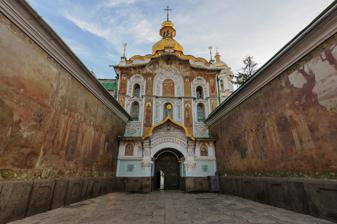
Building: Gate Church of the Trinity, Kyiv Pechersk Lavra
Country: Ukraine
Year built: 1108
Church in Kyiv, Ukraine Church in Kyiv, Ukraine. Part of the Kyiv Pechersk Lavra. Gate Church of the Trinity Троїцька надбрамна церква The Gate Church of the Trinity sits atop the Holy Gates , an entrance to the Kyiv Pechersk Lavra . 50°26′05″N 30°33′19″E / 50.434715°N 30.555237°E / 50.434715; 30.555237 Location Kyiv , Ukraine . Part of the Kyiv Pechersk Lavra . Denomination non-denominated Architecture Architect(s) Mykola Sviatosha Style Ukrainian Baroque Groundbreaking 1106 Completed 1108 Specifications Number of domes 1 Immovable Monument of National Significance of Ukraine Official name Троїцька надбрамна церква ( Trinity Gate Church ) Type Architecture Reference no. 260088/3 The Gate Church of the Trinity ( Ukrainian : Троїцька надбрамна церква , romanized : Troits’ka nadbramna tserkva ) is a historic church of the cave monastery of the Kyiv Pechersk Lavra in Kyiv , the capital of Ukraine . Originally being built as in the church style of Kievan Rus' , the Gate Church of the Trinity is now decorated in the Ukrainian Baroque style, having been reconstructed many times through its history. History The Gate Church of the Trinity was built in 1106-1108, as part of the Pechersk Lavra fortification , atop the main entrance to the monastery. The church was founded by the grandson of the Prince of Chernigov , Sviatoslav II , who renounced his princely status and became a Pechersk monk on November 17, 1106 under the name of Mykola Sviatosha. Mykola spent 36 years as a monk, and founded the Monastery Hospital of the Trinity within the Lavra. After destruction of the Dormition Cathedral during the Mongol invasion of 1240, it became the main church of the monastery. In 1462, the most complete edition of the Kiev Pechersk Paterikcon was written here. In 1631, Petro Mohyla founded a school at the monastery's hospital.  The school was later merged with the Kyivan Brotherhood School . Since 1701, the combined schools became a Kyivan Academy. The church was studied by P. Lashkarev, I. Morgilevsky, Y. Aseev, F. Umantsev and S. Kilesso.  In 1957-1958, their restoration efforts included replacing lost decorations, gilding the dome, and retouching external oil paintings. Architecture The eighteenth century composition " The Council of Nicaea ," by F. Pavlovskyi, I. Maksimovych, and A. Galik and others. The oil paintings on the exteriour walls leading to the Holy Gates below the church. Plan of the Gate Church of the Trinity. The church is located atop the Holy Gates ( Ukrainian : Святі ворота ), the main entrance to the monastery. Near the entrance are rooms for the gate's guards. The church is wedged between monastery walls, helping to protect the gates. The monastery walls, covered in frescoes, were renewed in 1900-1901 by D. Sonin and others. The Gate Church of the Trinity is divided into three naves , each containing a spherical apse off the western side. An external stone stairway leads to the church. Several narrow window openings and the overall visually uplifting effect create a heightened sense of spiritual power. The church is a typical Kievan Rus' construction built on an ancient stone church. Kievan Rus' architectural motifs can still be seen on the southern façade . The church retained its Ukrainian Baroque exteriour after restoration in the 17th-18th centuries by Master V. Stefanovych. During restoration, a new cupola was erected and interior paintings were added. In 1725, a large sixteen-candle chandelier was installed. During the 1730s-1740s, artists from the monastery's iconography workshop decorated the church's interiour. The church's frescoes were based on Biblical scenes , and the exterior decor was based on Ukrainian folklore. Eighteenth-century compositions by F. Pavlovskyi, I. Maksimovych and A. Galik (with help from M. Yakubovych and I. Kadelskyi) have been preserved to this day, including "Faces of the Holy Martyr ," "The Traders Cast Out of the Temple" and " The Council of Nicaea ." The names of the painters were unknown for many years and only recently were revealed after archival research. Interiour frescoes are a unique collection of 18th-century traditional Ukrainian architecture. Allegorical and historical Biblical topics are given in a noncanonical way; some include Ukrainian national ornaments. Carved wooden chairs, painted in Ukrainian folk tradition, are installed along the western wall. Footnotes